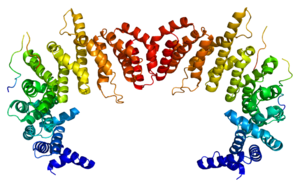
L'importine β est une protéine de la superfamille des karyophérines et de la famille des importines. Ces dernières transportent les protéines porteuses d'un signal de localisation nucléaire depuis le cytoplasme vers l'intérieur du noyau à travers les pores nucléaires.
Les importines sont une famille de protéines de type karyophérine qui transportent des protéines de l'extérieur vers l'intérieur du noyau en se liant à des séquences particulières appelées signal de localisation nucléaire.